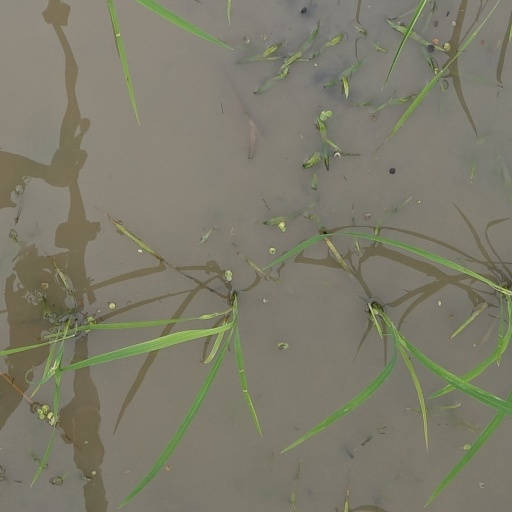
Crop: rice